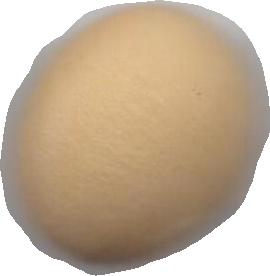
Variety: Dega